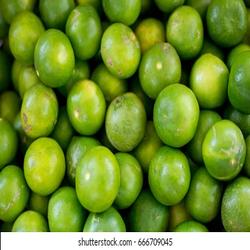
Label: Lemon